German Army

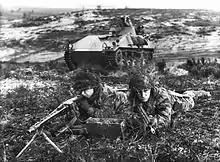
"Bundeswehr" soldiers with MG1 and HK G3 during a 1960s maneuver. In the background is a Schützenpanzer Kurz.

Following World War II the Allies dissolved the "Wehrmacht" with all its branches on 20 August 1946. However already one year after the founding of the Federal Republic of Germany in May 1949 and because of its increasing links with the West under German chancellor Konrad Adenauer, the Consultative Assembly of Europe began to consider the formation of a European Defence Community with German participation on 11 August 1950. Former high-ranking "Wehrmacht" officers outlined in the Himmeroder memorandum a plan for a "German contingent in an international force for the defense of Western Europe." For the German land forces the memorandum envisioned the formation of a 250,000 strong army. The officers saw the need for the formation of twelve Panzer divisions and six corps staffs with accompanying Corps troops, as only armoured divisions could muster a fighting force to throw back the numerically far superior forces of the Warsaw Pact.